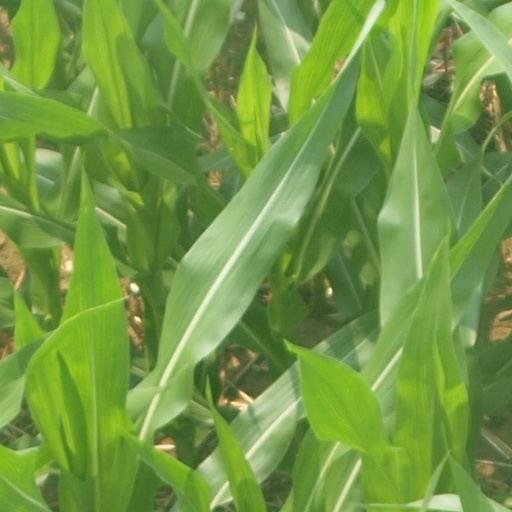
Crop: maize; corn